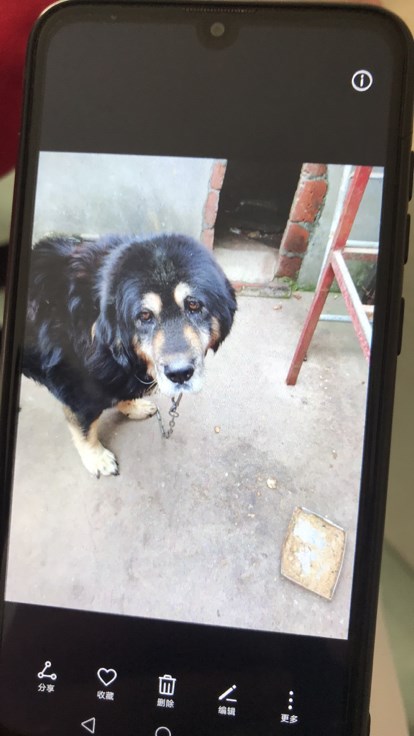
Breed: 3336-n000121-chinese_rural_dog